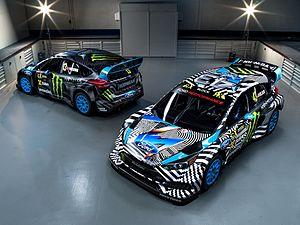
Hoonigan Racing Division est une équipe américaine de sport automobile engagée en championnat du monde de rallycross. Elle a évolué par le passé en Global Rallycross Championship, en WRC et en Rally America.
La Ford Focus est une automobile compacte produite par le constructeur américain Ford depuis 1998. Il s'agit de l'un des modèles les plus vendus au monde avec 16 millions d'unités produites pour les trois premières générations, dont 7 millions en Europe.